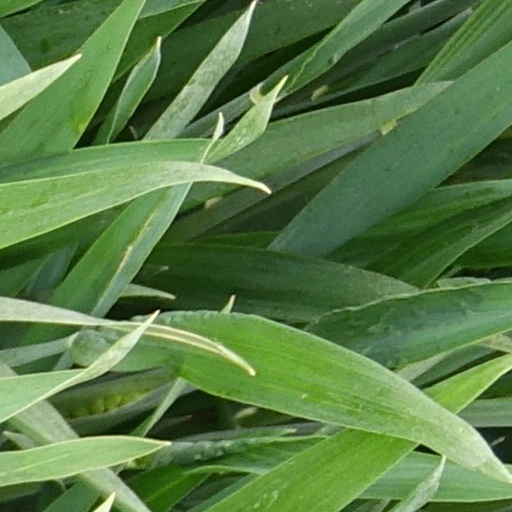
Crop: wheat